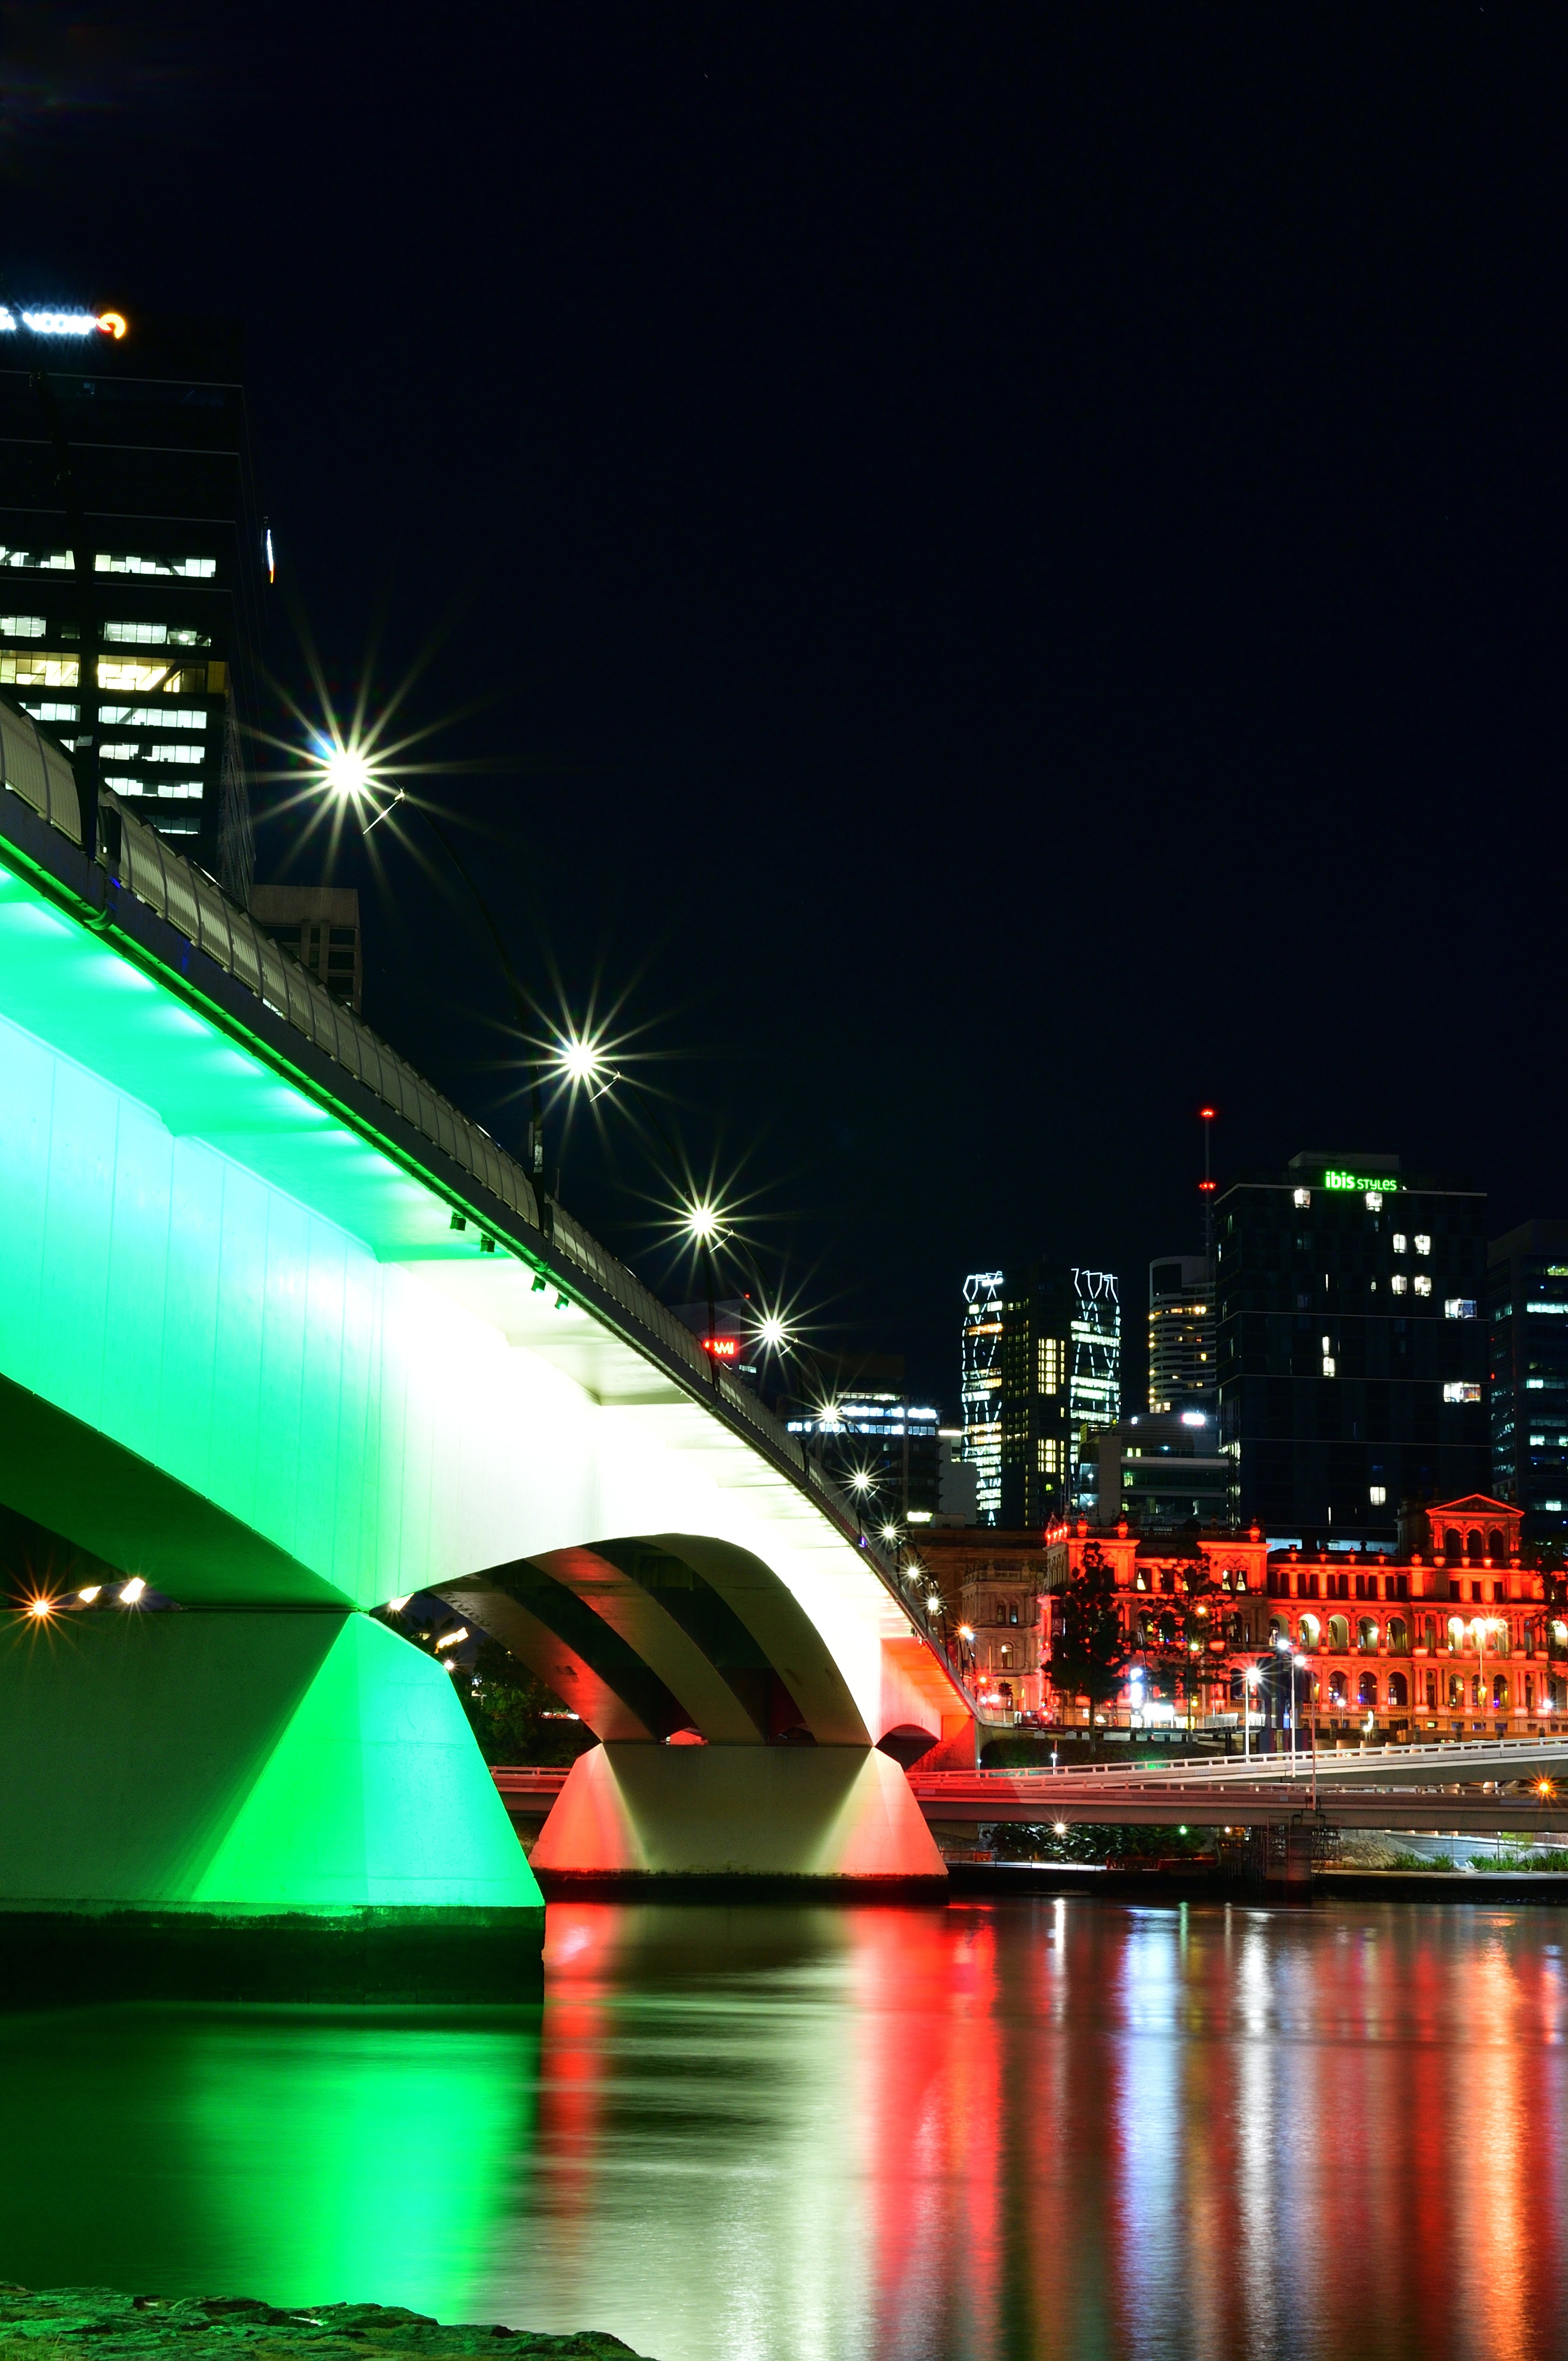
light, bridge, skyline, night, city, cityscape, dusk, evening, reflection, darkness, lighting, stadium, long exposure, australia, lights, wheels, casino, queensland, aust, cbd, brisbane, brisbane river, italianweek